Metal–organic framework

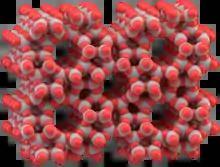
Example of zeolite catalyst

Like other heterogeneous catalysts, MOFs may allow for easier post-reaction separation and recyclability than homogeneous catalysts. In some cases, they also give a highly enhanced catalyst stability. Additionally, they typically offer substrate-size selectivity. Nevertheless, while clearly important for reactions in living systems, selectivity on the basis of substrate size is of limited value in abiotic catalysis, as reasonably pure feedstocks are generally available.